Plymouth Duster

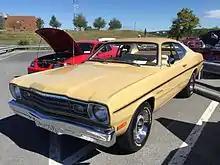
1974 Plymouth Gold Duster

The Duster was a success for Plymouth, so much so that in 1971 Dodge requested and received their own version, the Demon. In response, Plymouth was given a version of the Dodge Dart Swinger 2-door hardtop named the Plymouth Valiant Scamp.